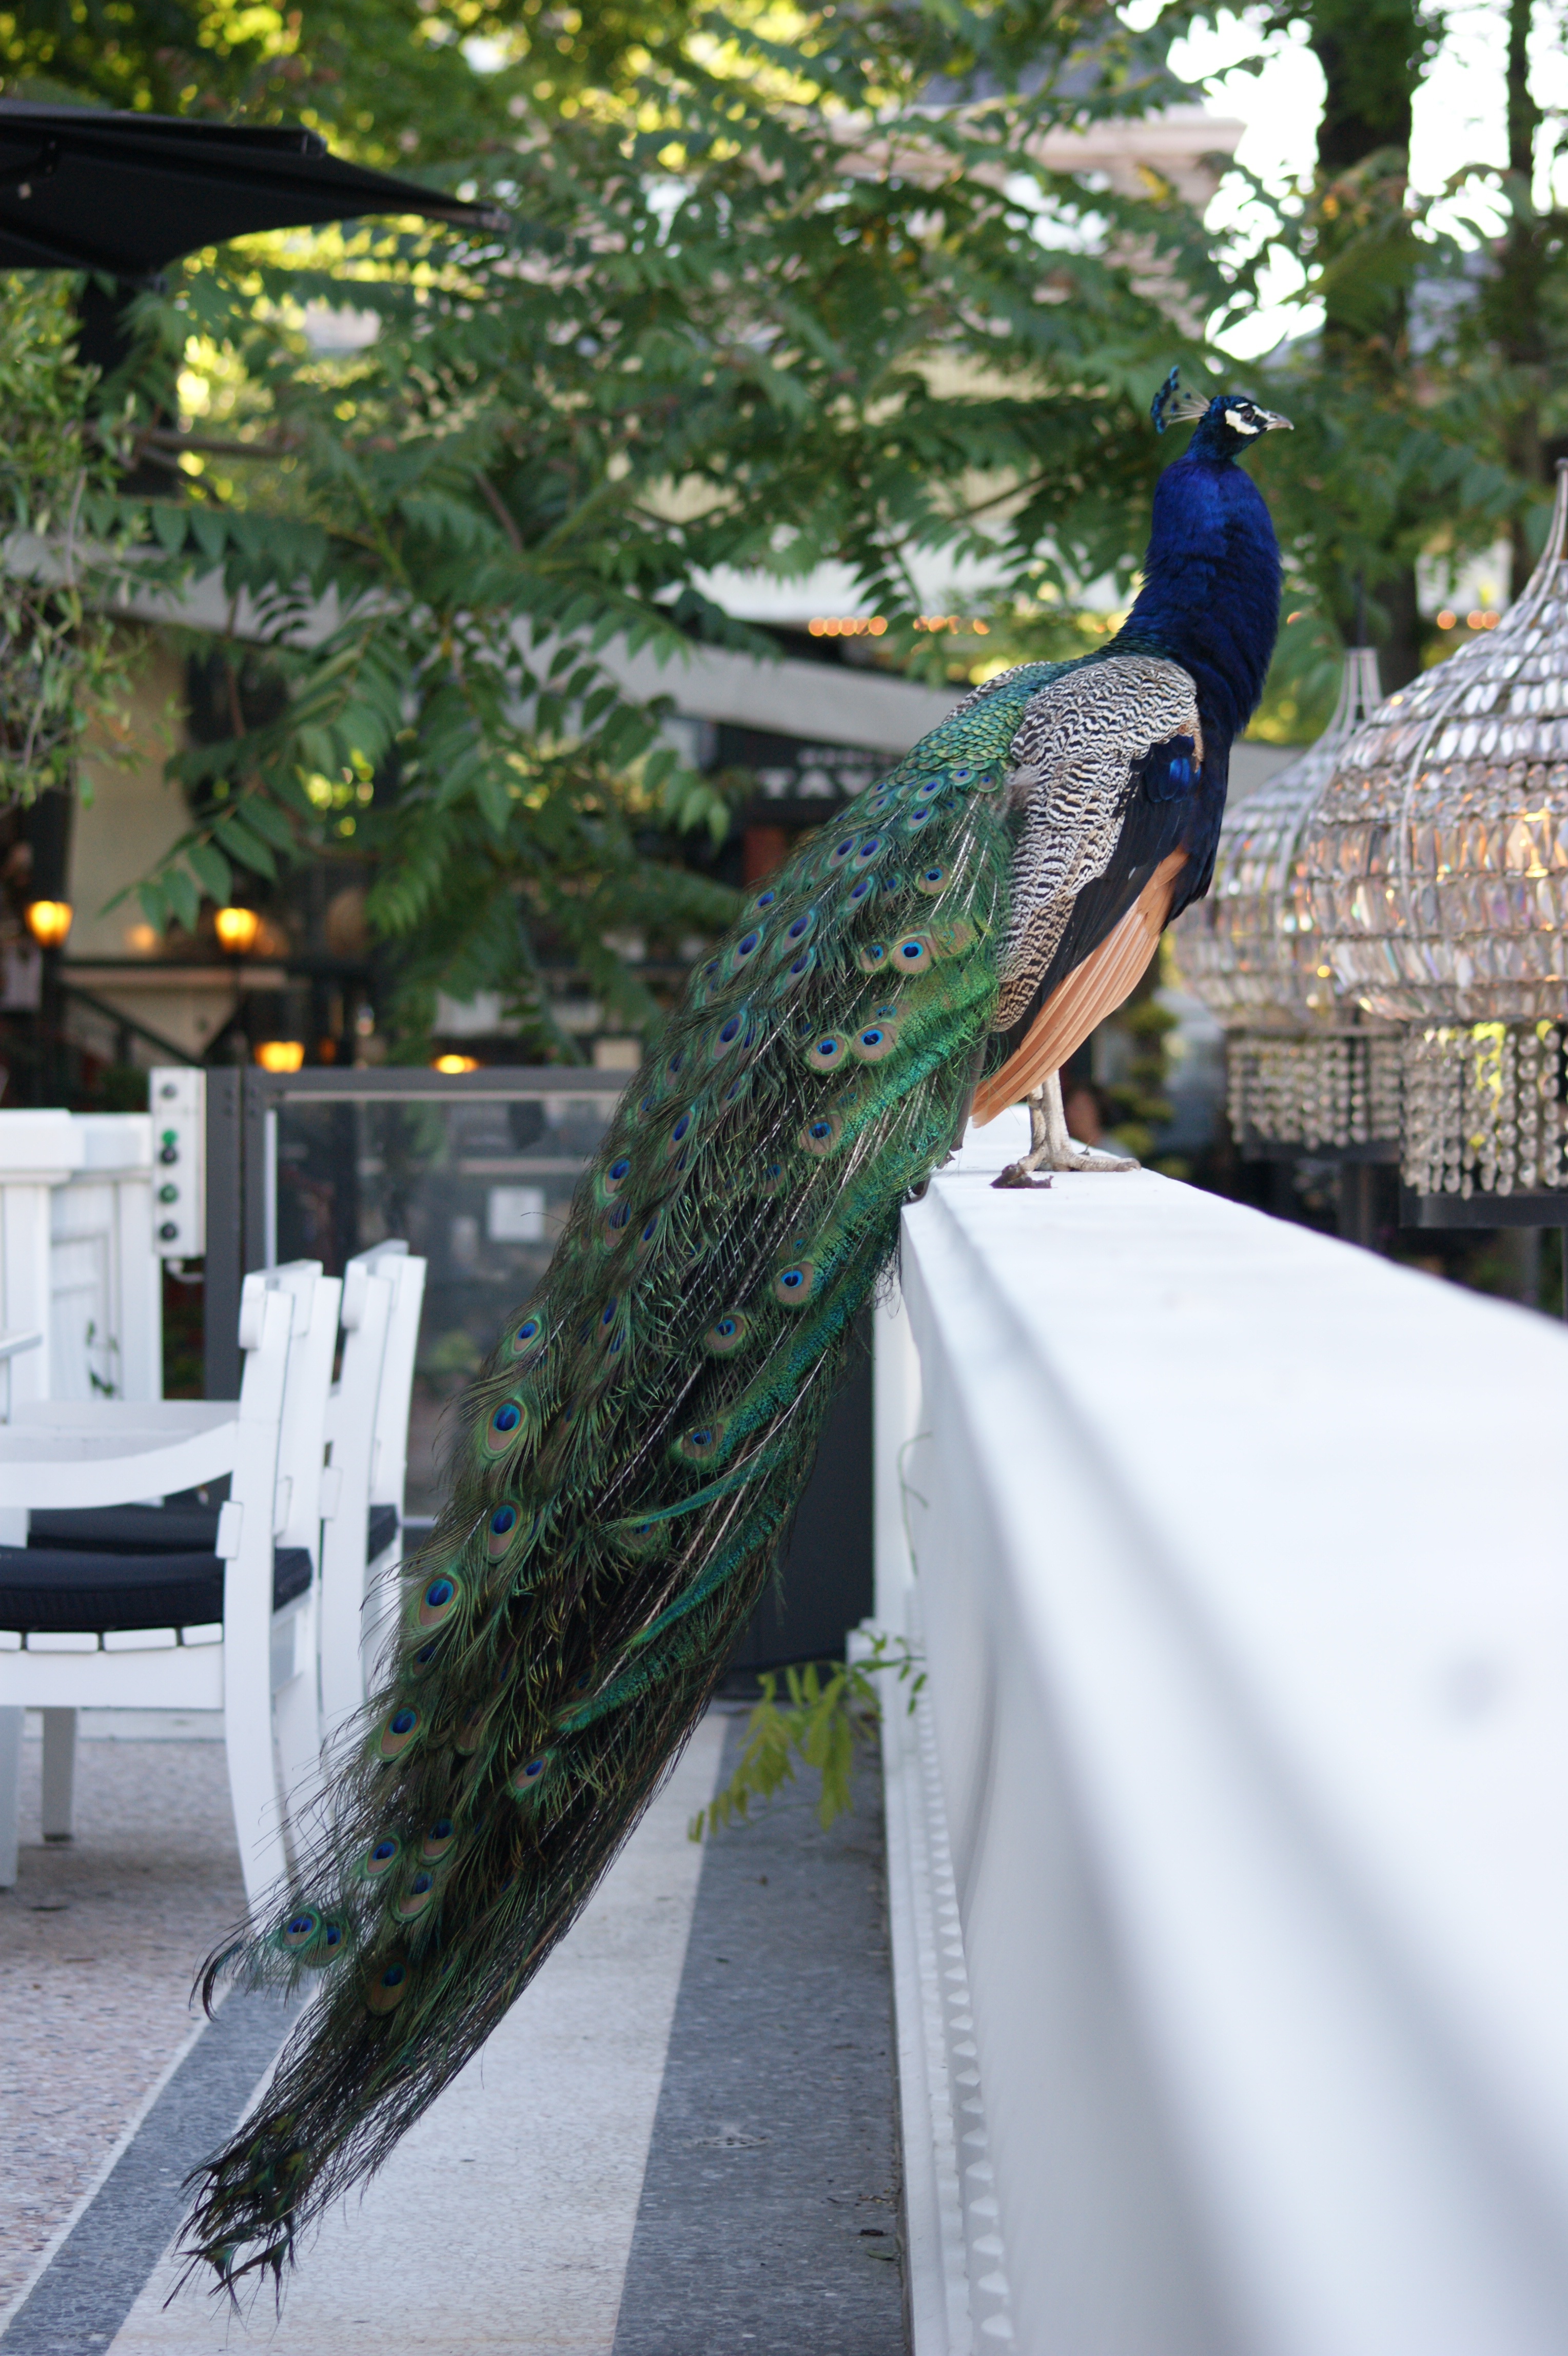
bird, wing, zoo, green, garden, fauna, peacock, macaw, tail, vertebrate, parrot, peafowl, tivoli, proud